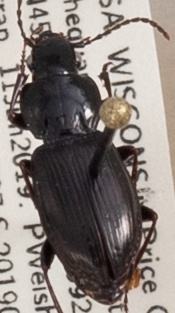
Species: Pterostichus pensylvanicus
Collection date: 2019-06-11
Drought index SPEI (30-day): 0.904
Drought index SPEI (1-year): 2.09
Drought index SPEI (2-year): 1.594